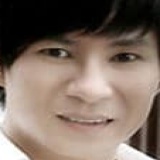
ca sĩ Lý Hải